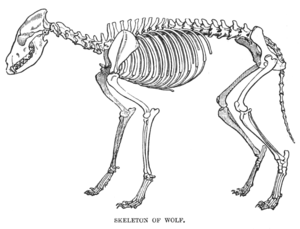
Un digitigrade est un animal marchant et reposant sur ses doigts ou ses pouces. Les digitigrades rassemblent les oiseaux marcheurs, les félins, les canidés et plusieurs autres mammifères. En revanche les humains, les ours et nombres d'autres ont un déplacement plantigrade, d'autre encore ongulés. Ceux digitigrades se déplacent généralement plus rapidement et silencieusement que les autres mammifères.